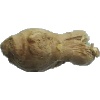
Label: Ginger Root 1